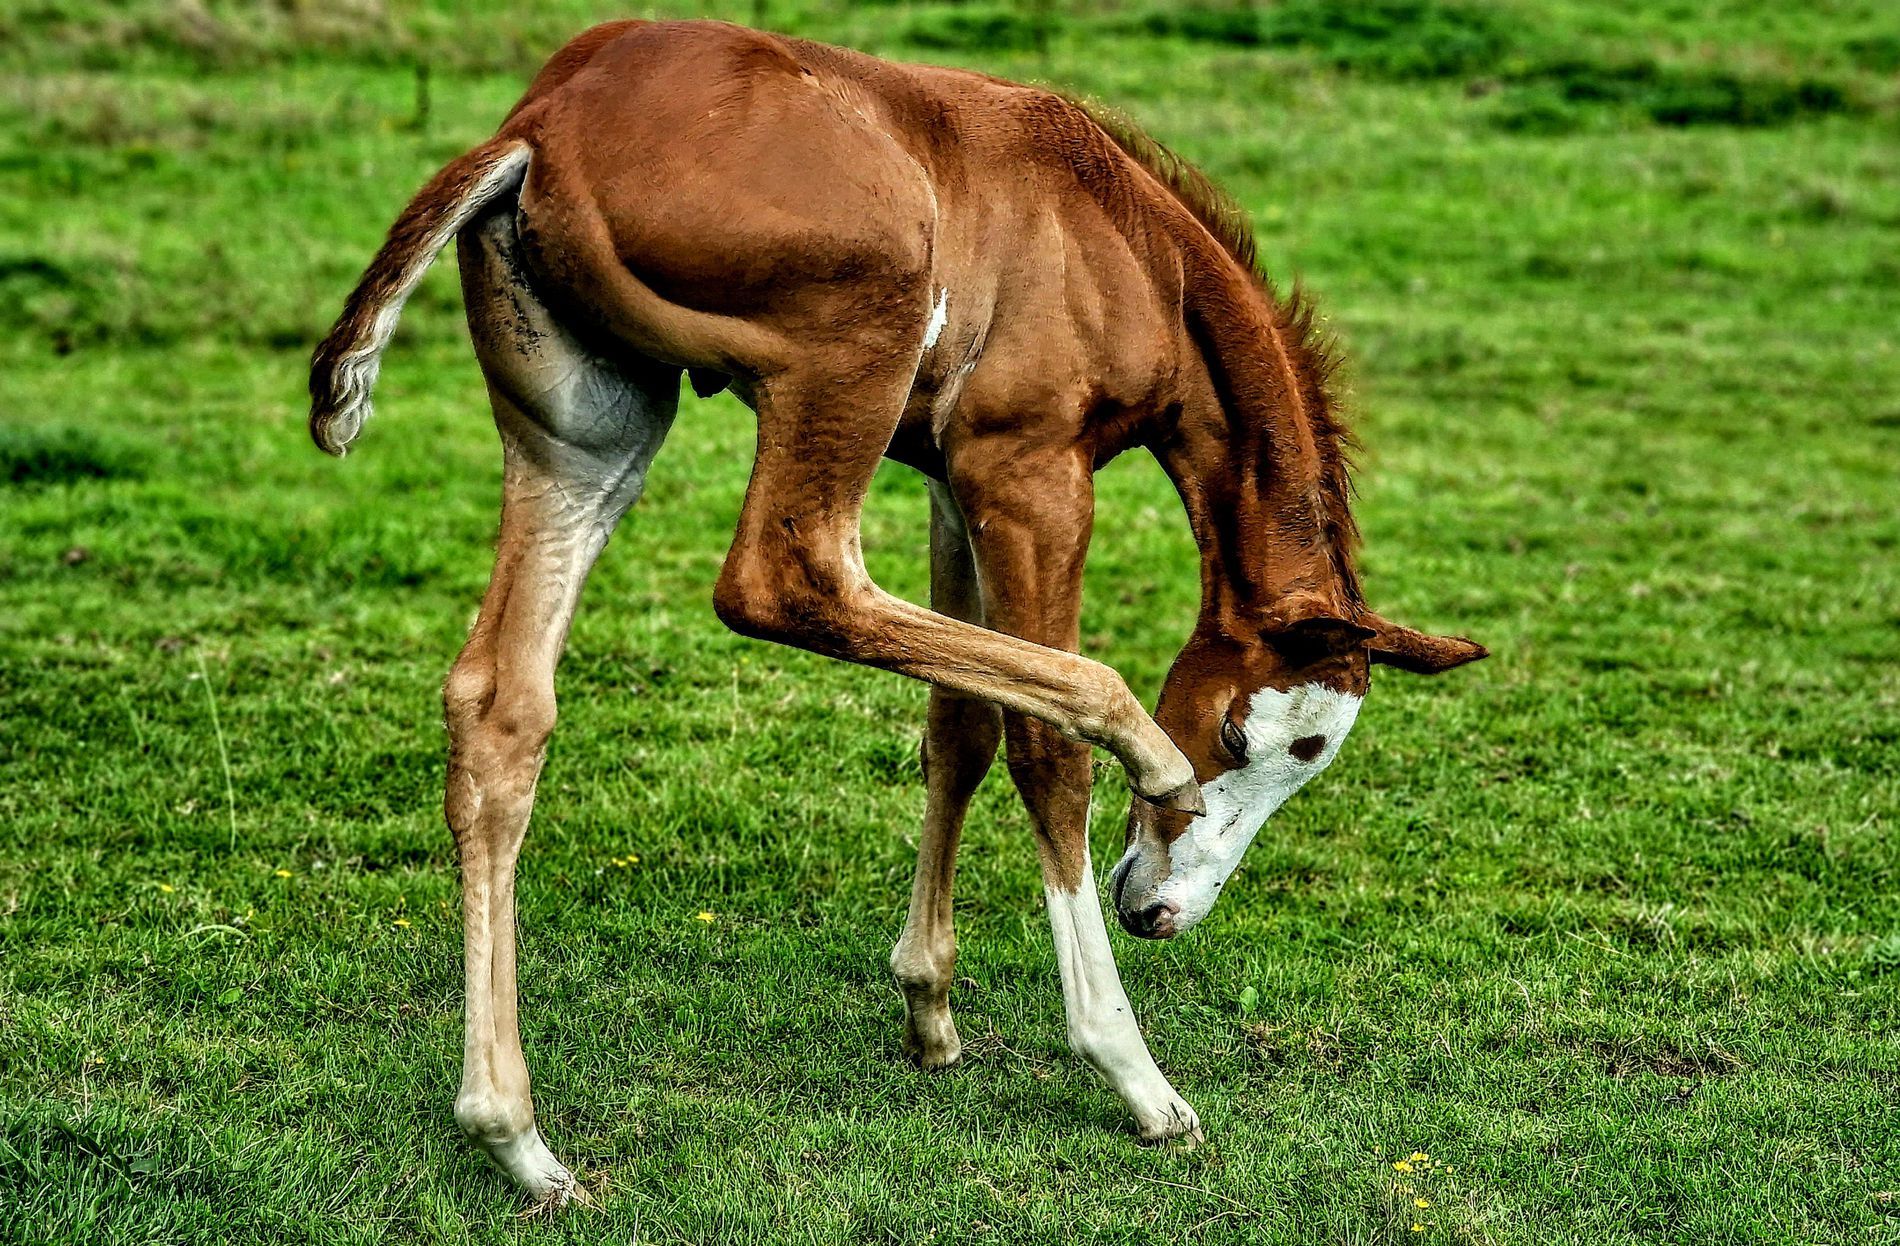
Foal in farm
a foal with a light neck and face standing on the grass and takes a nice and natural position.
A picture taken at eye level captures a scene with a calm and enjoyable mood. The natural animal atmosphere features a horse in a setting of vegetation. The lighting is high and clear with colors of green and brown and a hint of white horse color.
Labels: Animal, Foal, Horse, Mammal, Colt Horse, Antelope, Wildlife, Field, Grassland, Nature, Outdoors, Countryside, Grazing, Farm, Pasture, Rural
Camera: samsung SM-S908B
Aperture: F2.4
Exposure: 1/1429 sec
ISO: 50
Focal length: 7.9 mm